Battle of Coronel

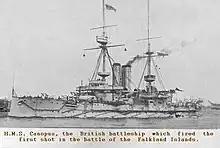

This was Britain's first naval defeat since the Battle of Lake Champlain in the War of 1812 and the first of a British naval squadron since the Battle of Grand Port in 1810. Once news of the defeat reached the Admiralty, a new naval force was assembled under Vice-Admiral Doveton Sturdee, including the battlecruisers and her sister-ship . This found and destroyed Spee's force at the Battle of the Falkland Islands.